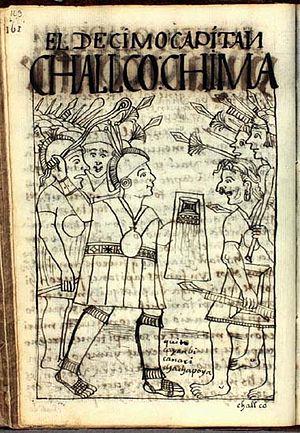
Chalcuchimac, né probablement à Quito et mort à Jaquijahuana le 13 novembre 1533, est un général inca. Il sert d'abord Huayna Capac. À la mort de celui-ci, en 1528, Chalcuchimac devient l'un des trois généraux de son fils Atahualpa et prend part à la guerre de succession entre Atahualpa et son frère Huascar. En novembre 1532, Quizquiz et lui anéantissent, à la bataille de Quipaipan, les immenses troupes de Huascar, faisant de Atahualpa le dernier empereur inca car Quizquiz avait capturé lui-même Huascar. En effet, dès le 16 novembre, le conquistador Pizarre prend Cajamarca et capture l'Inca Atahualpa. Chalcuchimac est supplicié par les Espagnols dans l'espoir vain qu'il révèle l'emplacement de supposés trésors cachés. Selon les sources, il est ensuite soit immédiatement exécuté par les Espagnols sur la place de Jaquijahuana, soit libéré pour vivre jusqu'à la fin de sa vie sous l'occupation espagnole.